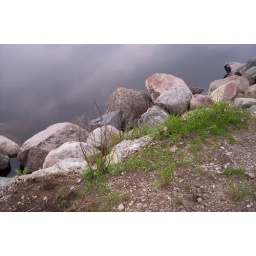
this is by where we fish on the bridge